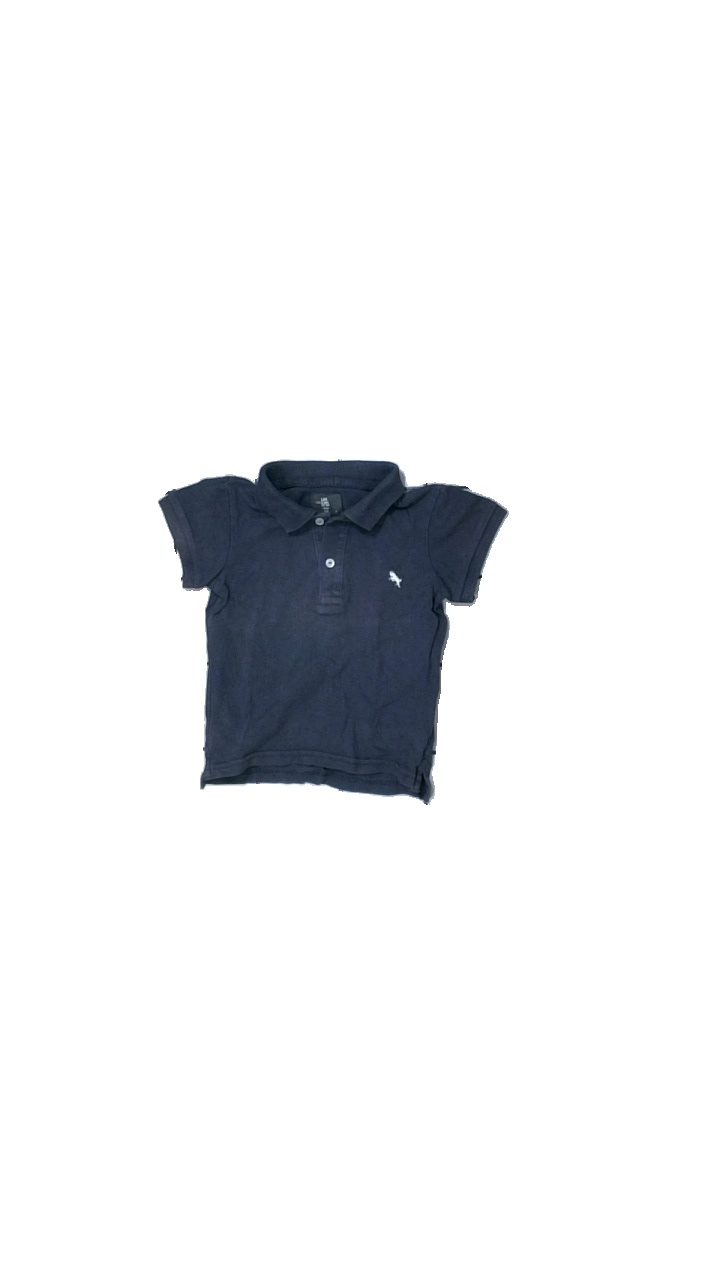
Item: Top (Children)
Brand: Logg (h&m)
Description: blå pike med broderad logga på, missfärgad över hela
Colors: Blue, White
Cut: Regular
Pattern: Embroidered
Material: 100% cotton
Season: All
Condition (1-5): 2
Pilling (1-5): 5
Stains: Major
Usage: Export
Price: <50